Gesture recognition

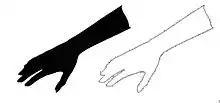
These binary silhouette(left) or contour(right) images represent typical input for appearance-based algorithms. They are compared with different hand templates and if they match, the correspondent gesture is inferred.

Appearance-based models no longer use a spatial representation of the body, instead deriving their parameters directly from the images or videos using a template database. Some are based on the deformable 2D templates of the human parts of the body, particularly the hands. Deformable templates are sets of points on the outline of an object, used as interpolation nodes for the object's outline approximation. One of the simplest interpolation functions is linear, which performs an average shape from point sets, point variability parameters, and external deformation. These template-based models are mostly used for hand-tracking, but could also be used for simple gesture classification.